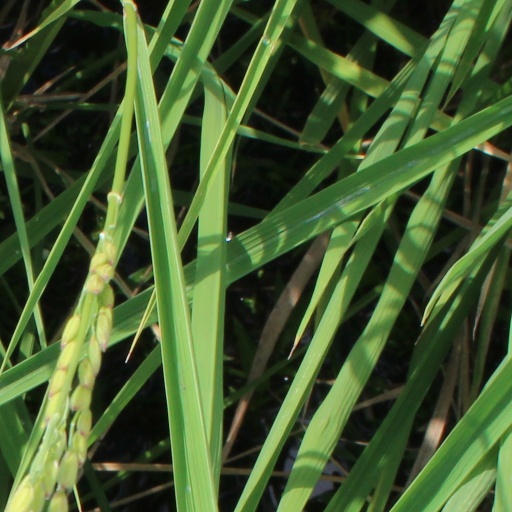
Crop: rice